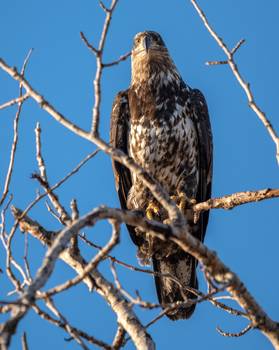
Label: No Watermark